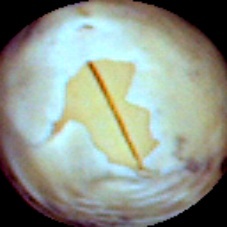
Label: Skin-damaged